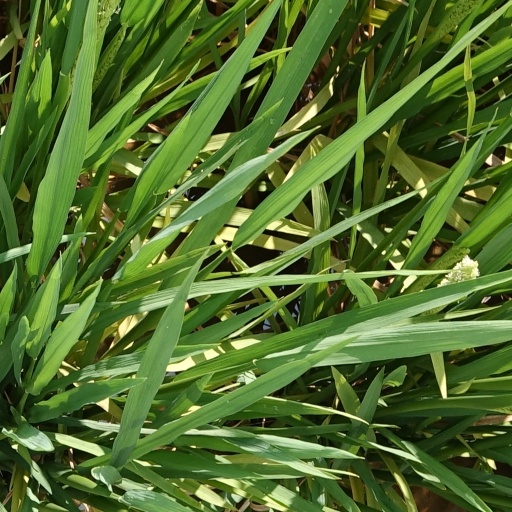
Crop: rice